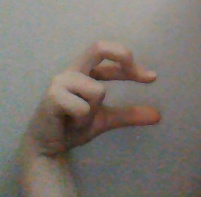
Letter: thal